The Courier of Moncenisio (1954 film)

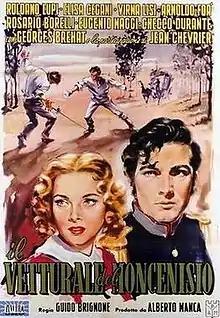
Film poster

The Courier of Moncenisio is a 1954 Italian historical melodrama film directed by Guido Brignone and starring Roldano Lupi, Virna Lisi and Arnoldo Foà. It is the last of three film adaptation of the 1852 novel "Jean le Coucher" by Jean Bouchardy.